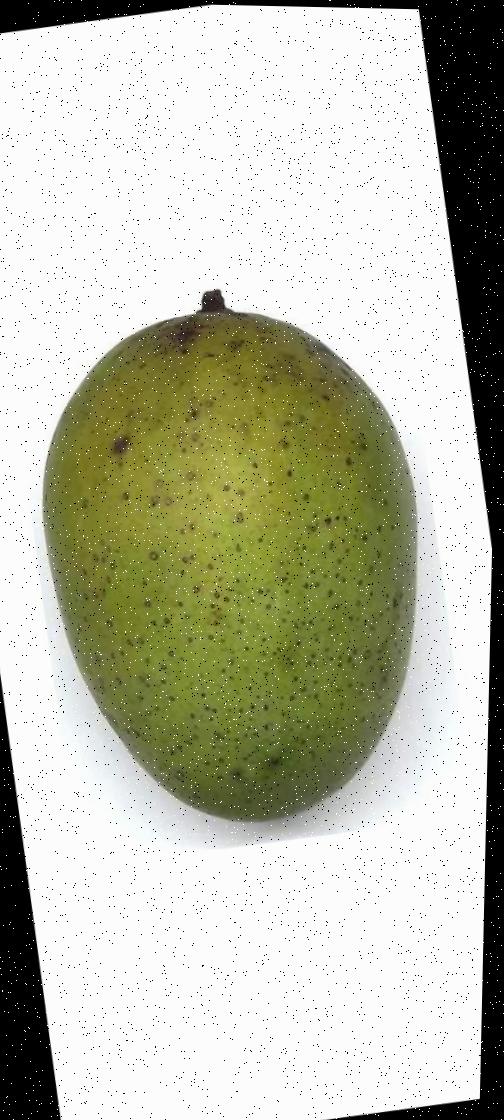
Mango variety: Langra